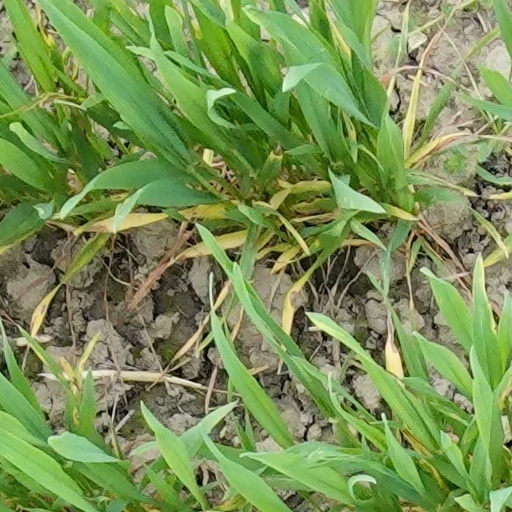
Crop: wheat